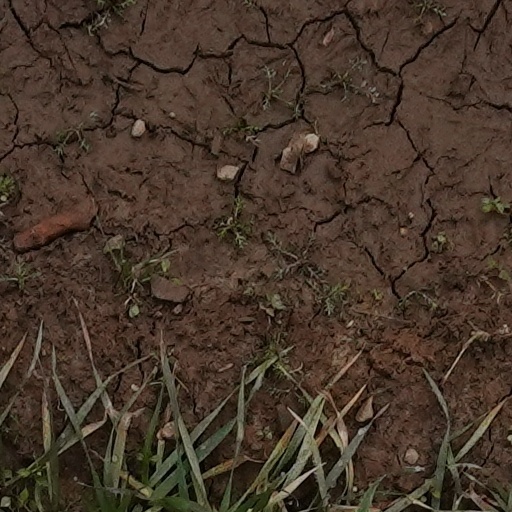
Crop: wheat